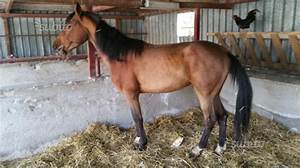
Label: cavallo